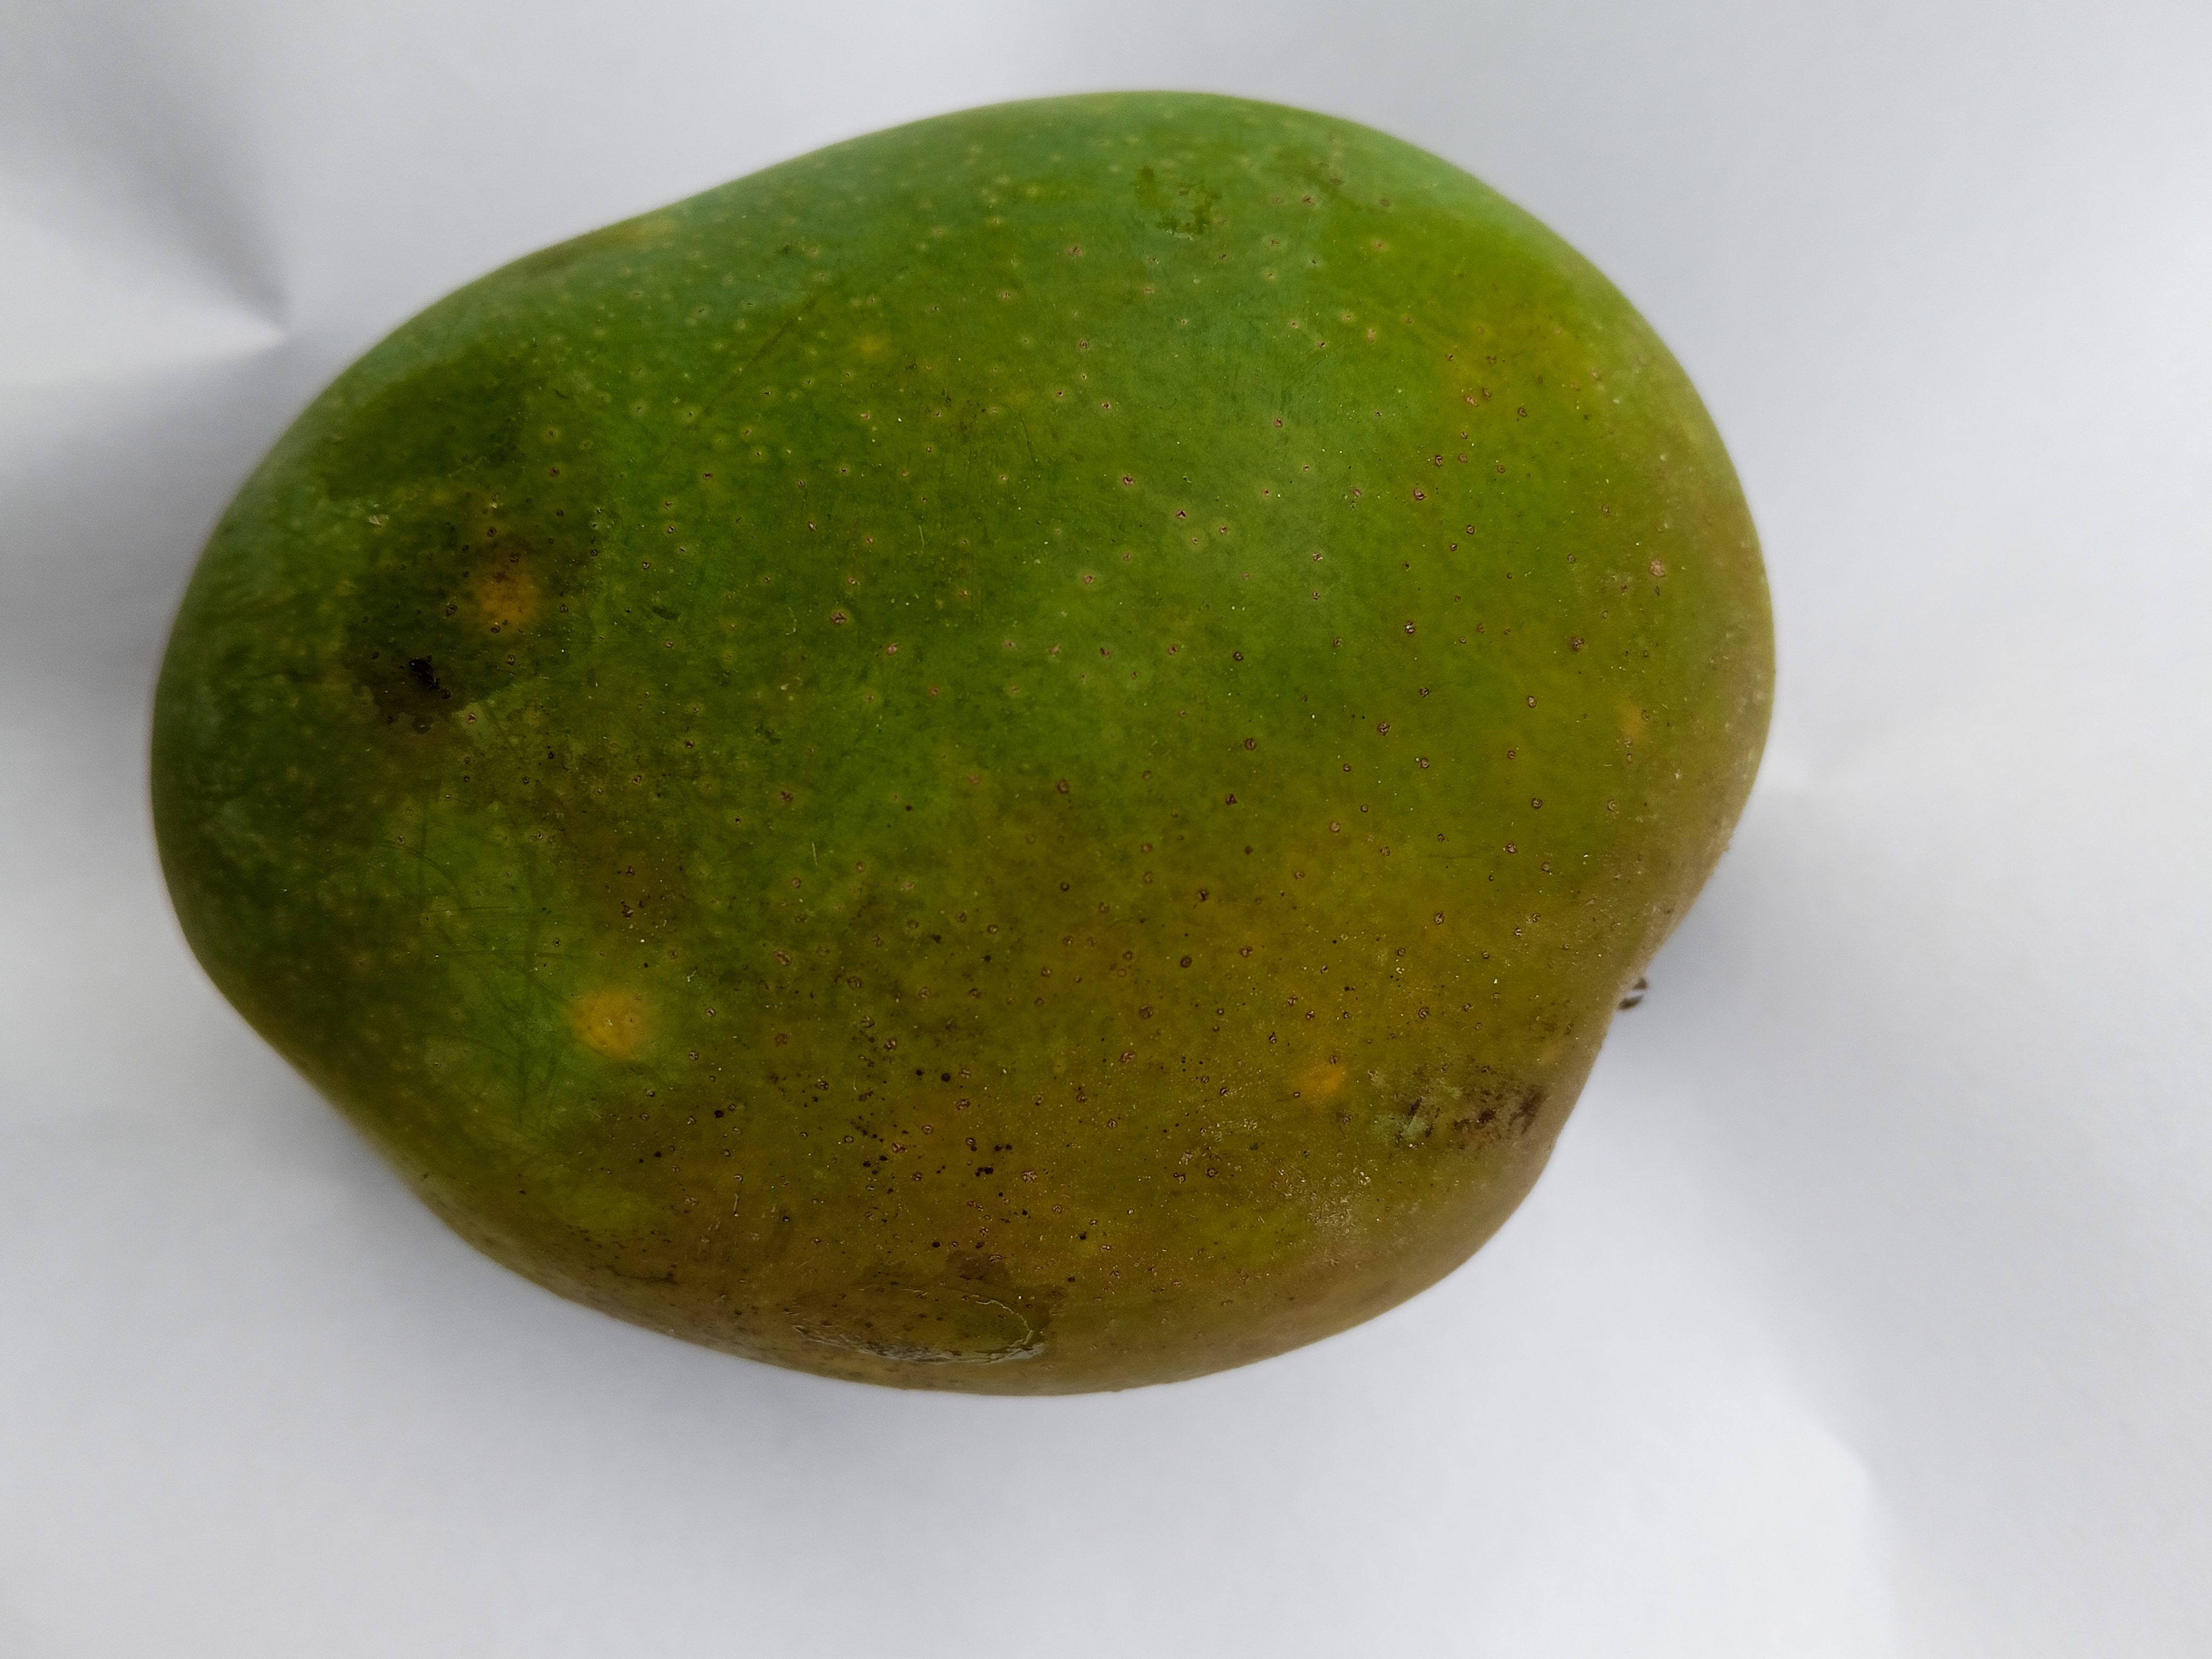
Mango variety: Himsagar